Adolf Wach

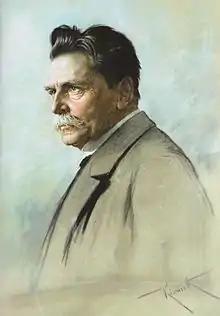
Adolf Wach in 1907

Eduard Gustav Ludwig Adolph Wach, known as Adolf Wach (11 September 1843 – 4 April 1926) was a German jurist, a professor in Königsberg, Rostock, Tübingen, Bonn and Leipzig.